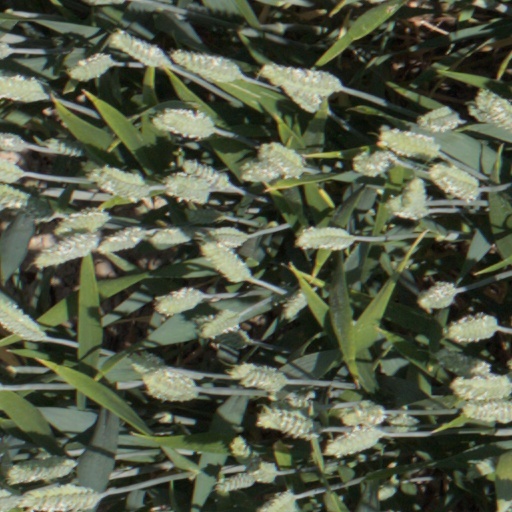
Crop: wheat